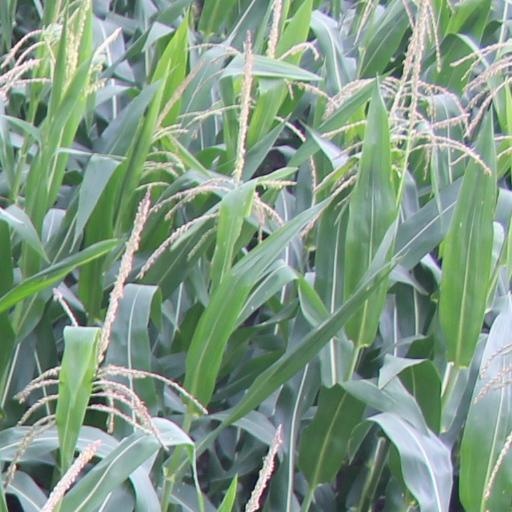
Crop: maize; corn